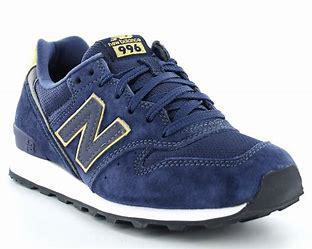
Brand: New
Model: Balance New Balance 996 Series